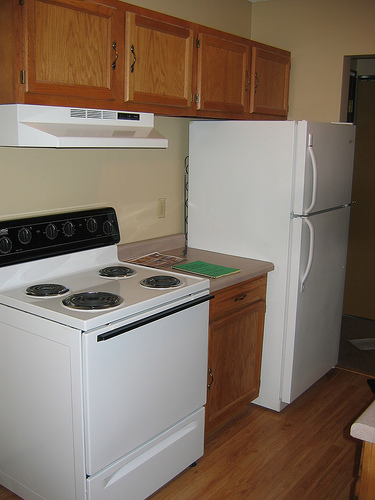
question: ここはどこですか？
answer: キッチンです。

question: 誰かいますか？
answer: いません。

question: 壁は何色ですか？
answer: ベージュです。

question: コンロはいくつありますか？
answer: ４つです。

question: 棚はどんな素材でできていますか？
answer: 木製です。

question: 冷蔵庫は何色ですか？
answer: 白です。

question: 引き出しはいくつありますか？
answer: １つです。

question: 棚は何色ですか？
answer: 茶色です。